Metroline

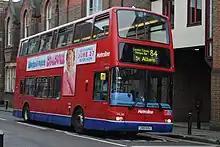
Plaxton President-bodied Dennis Trident 2 on commercial route 84 in St Albans with original livery in June 2014

In April 1989, London Buses was divided into 11 separate business units, one of which was Metroline. As part of the privatisation of London bus services, Metroline was sold in October 1994 to a management buyout worth £20 million.